Bayswater Road

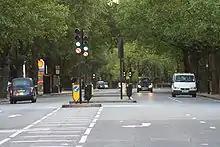
Bayswater Road

Bayswater Road is the main road running along the northern edge of Hyde Park in London. Originally part of the A40 road, it is now designated part of the A402 road.